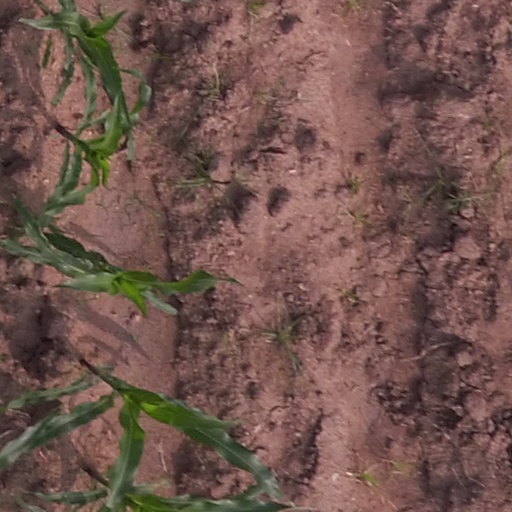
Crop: maize; corn